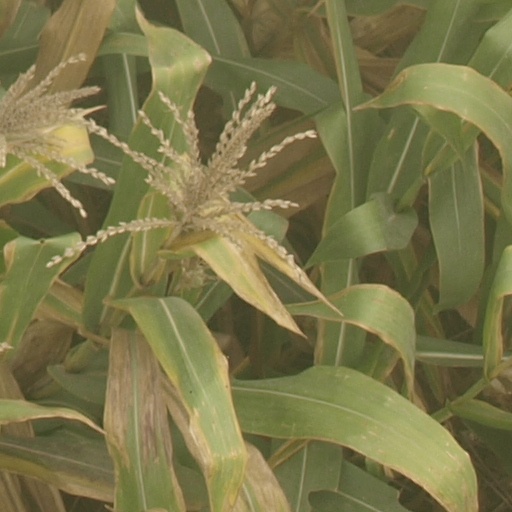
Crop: maize; corn